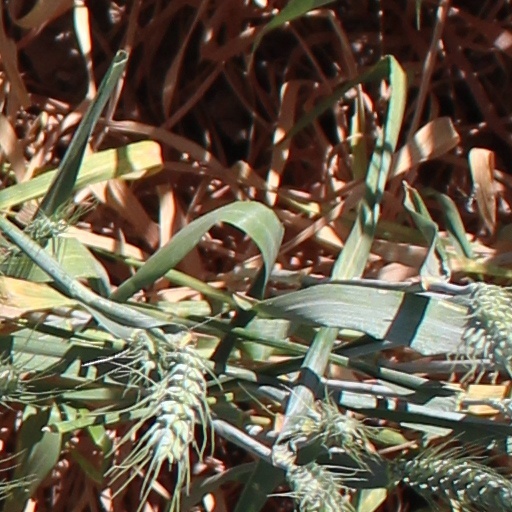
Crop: wheat